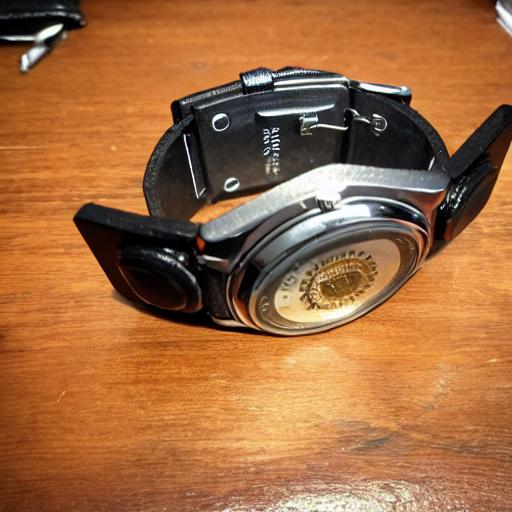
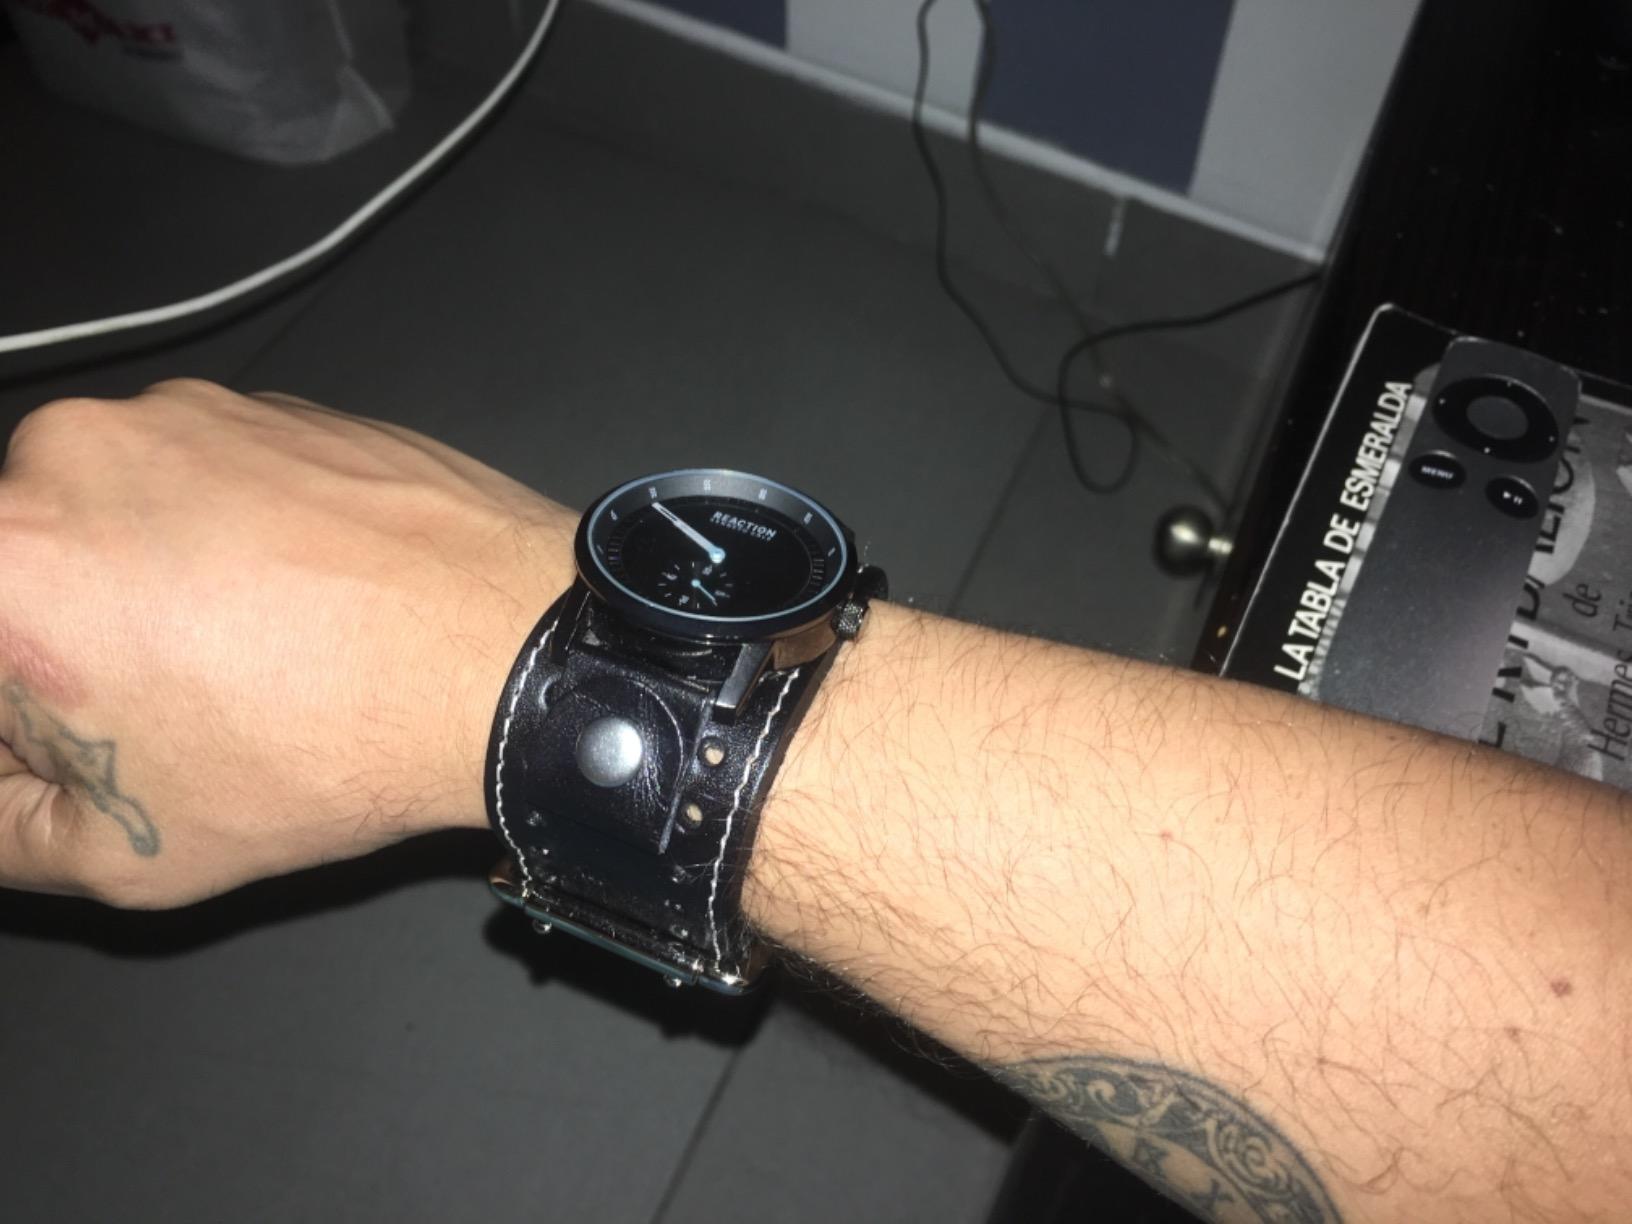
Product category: accessories_watch
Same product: no